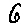
Label: 6